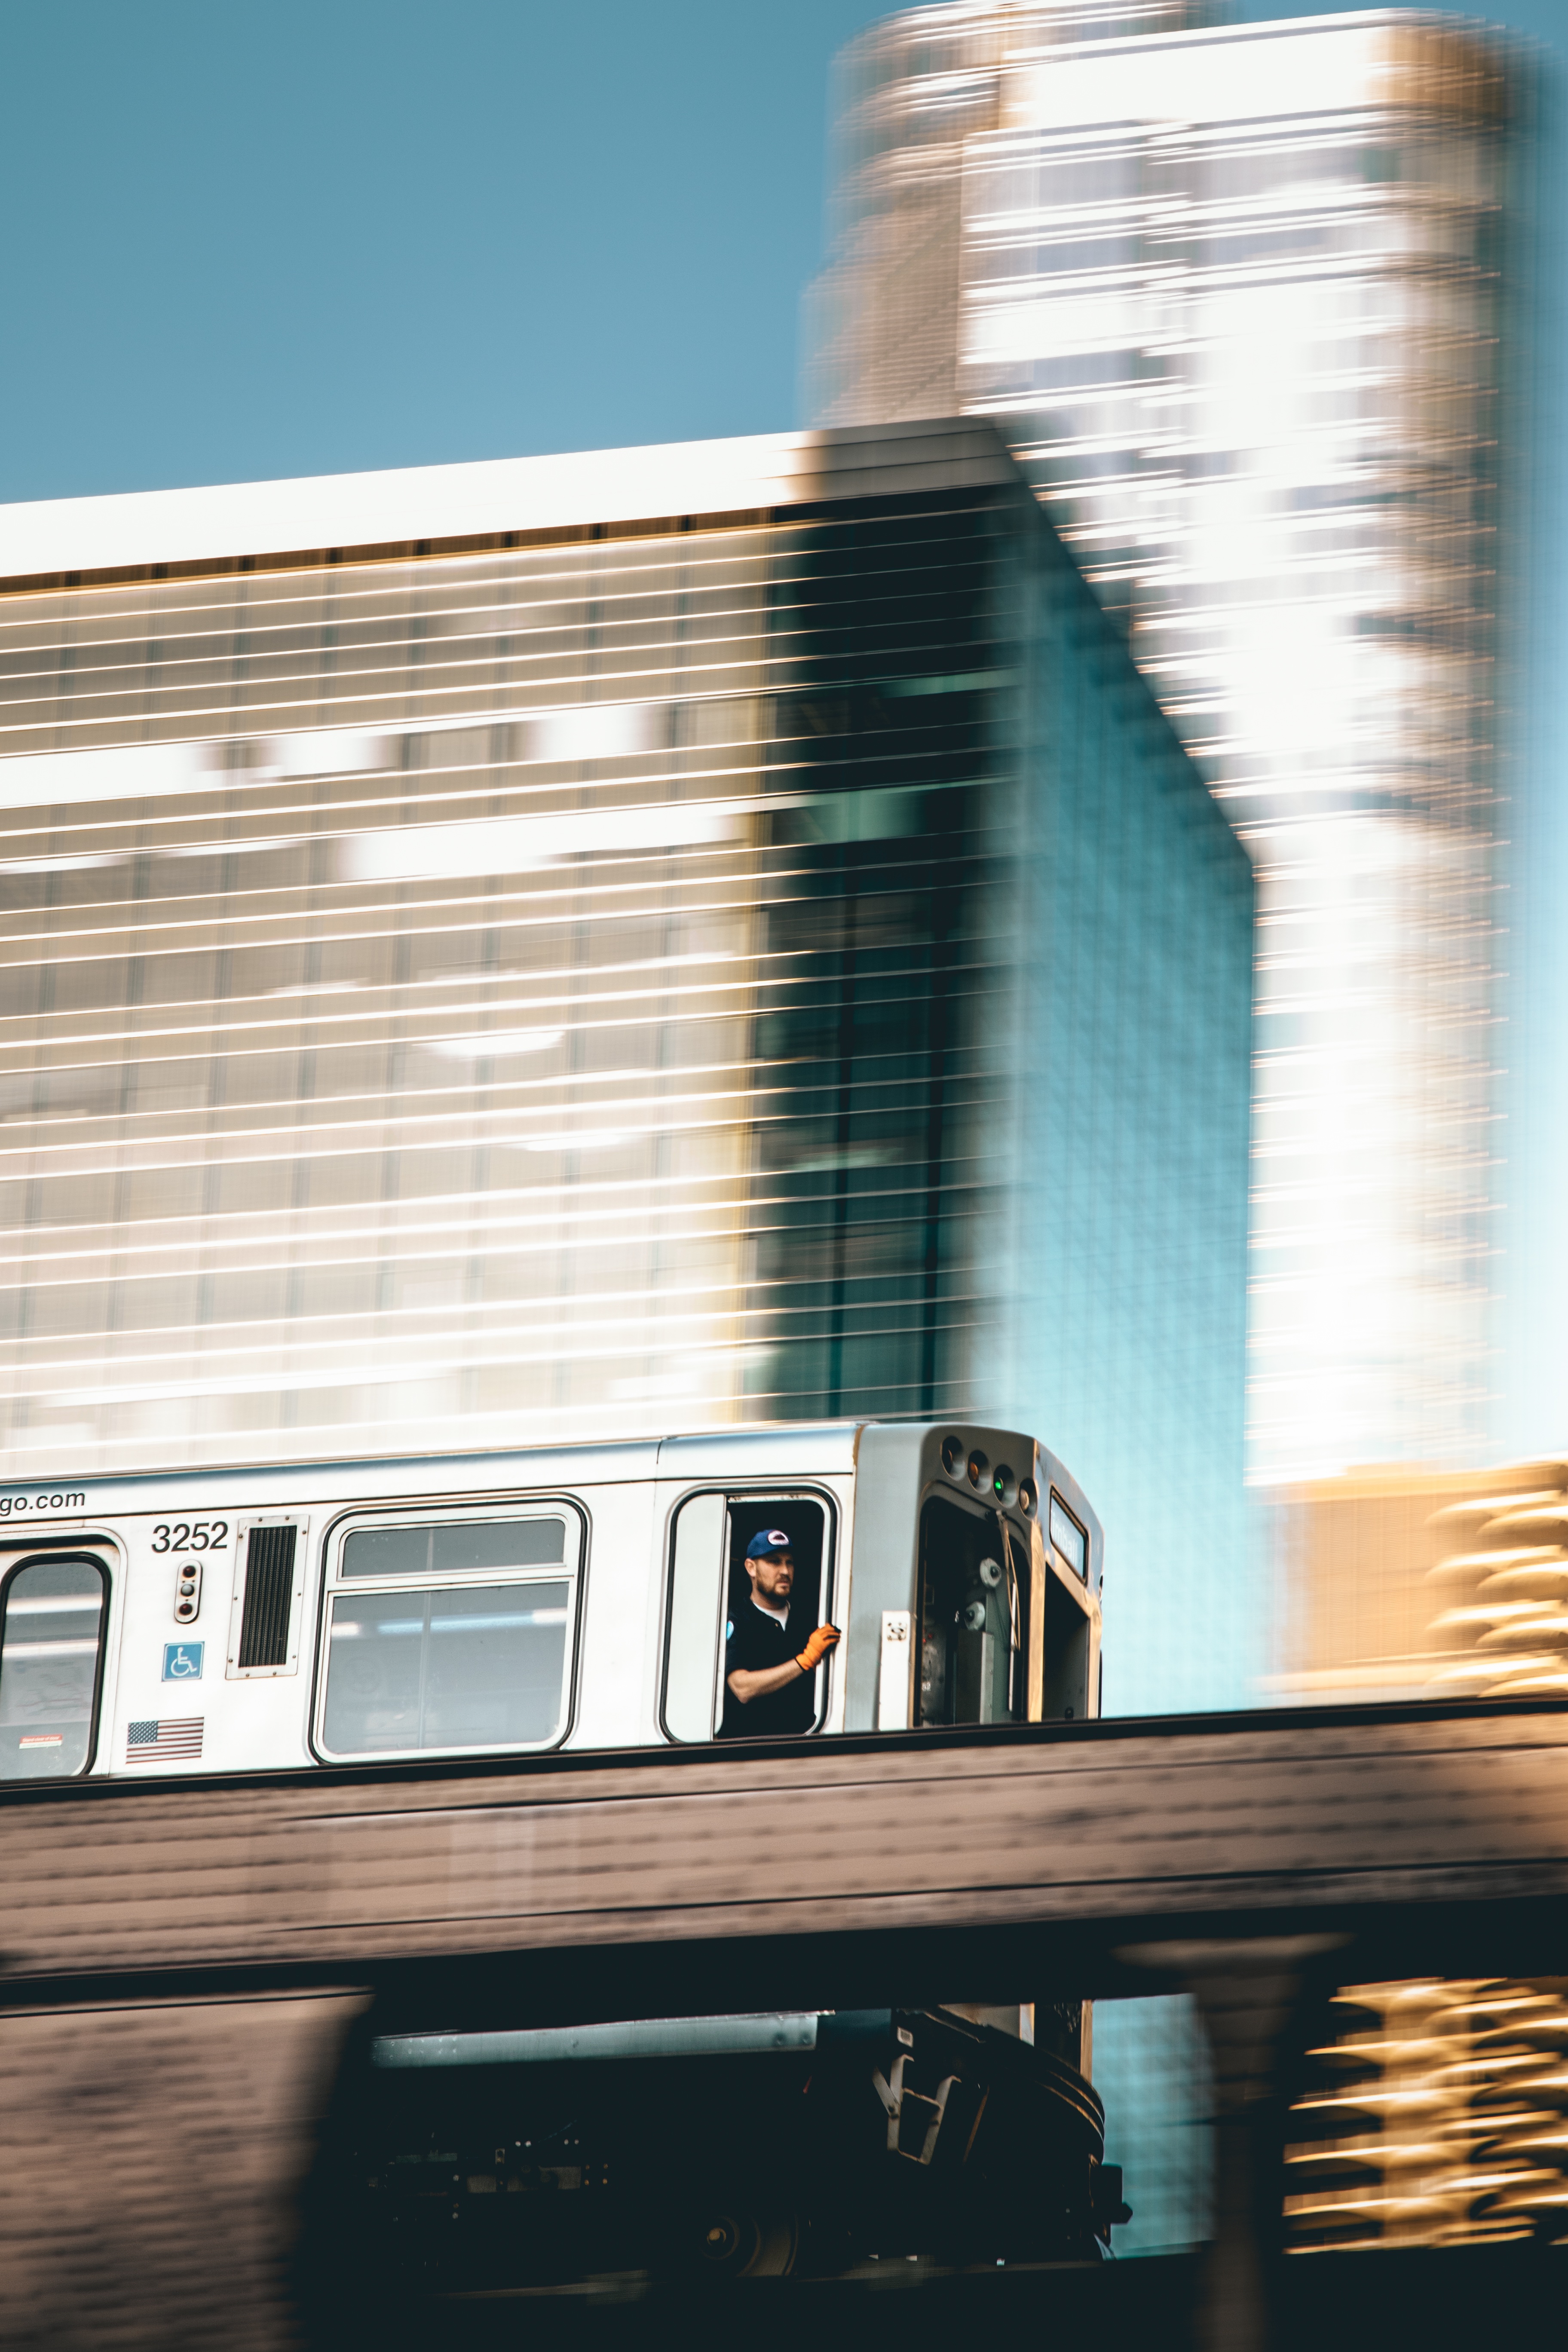
architecture, wood, reflection, color, facade, blue, interior design, design, window covering